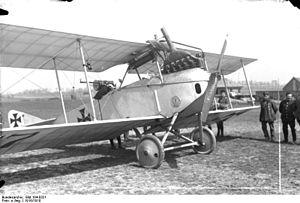
La Première Guerre mondiale voit le plein essor des premiers avions militaires, après de timides tâtonnements et utilisations avant guerre.
Le LVG C.II est un avion militaire biplan de reconnaissance allemand de la Première Guerre mondiale.